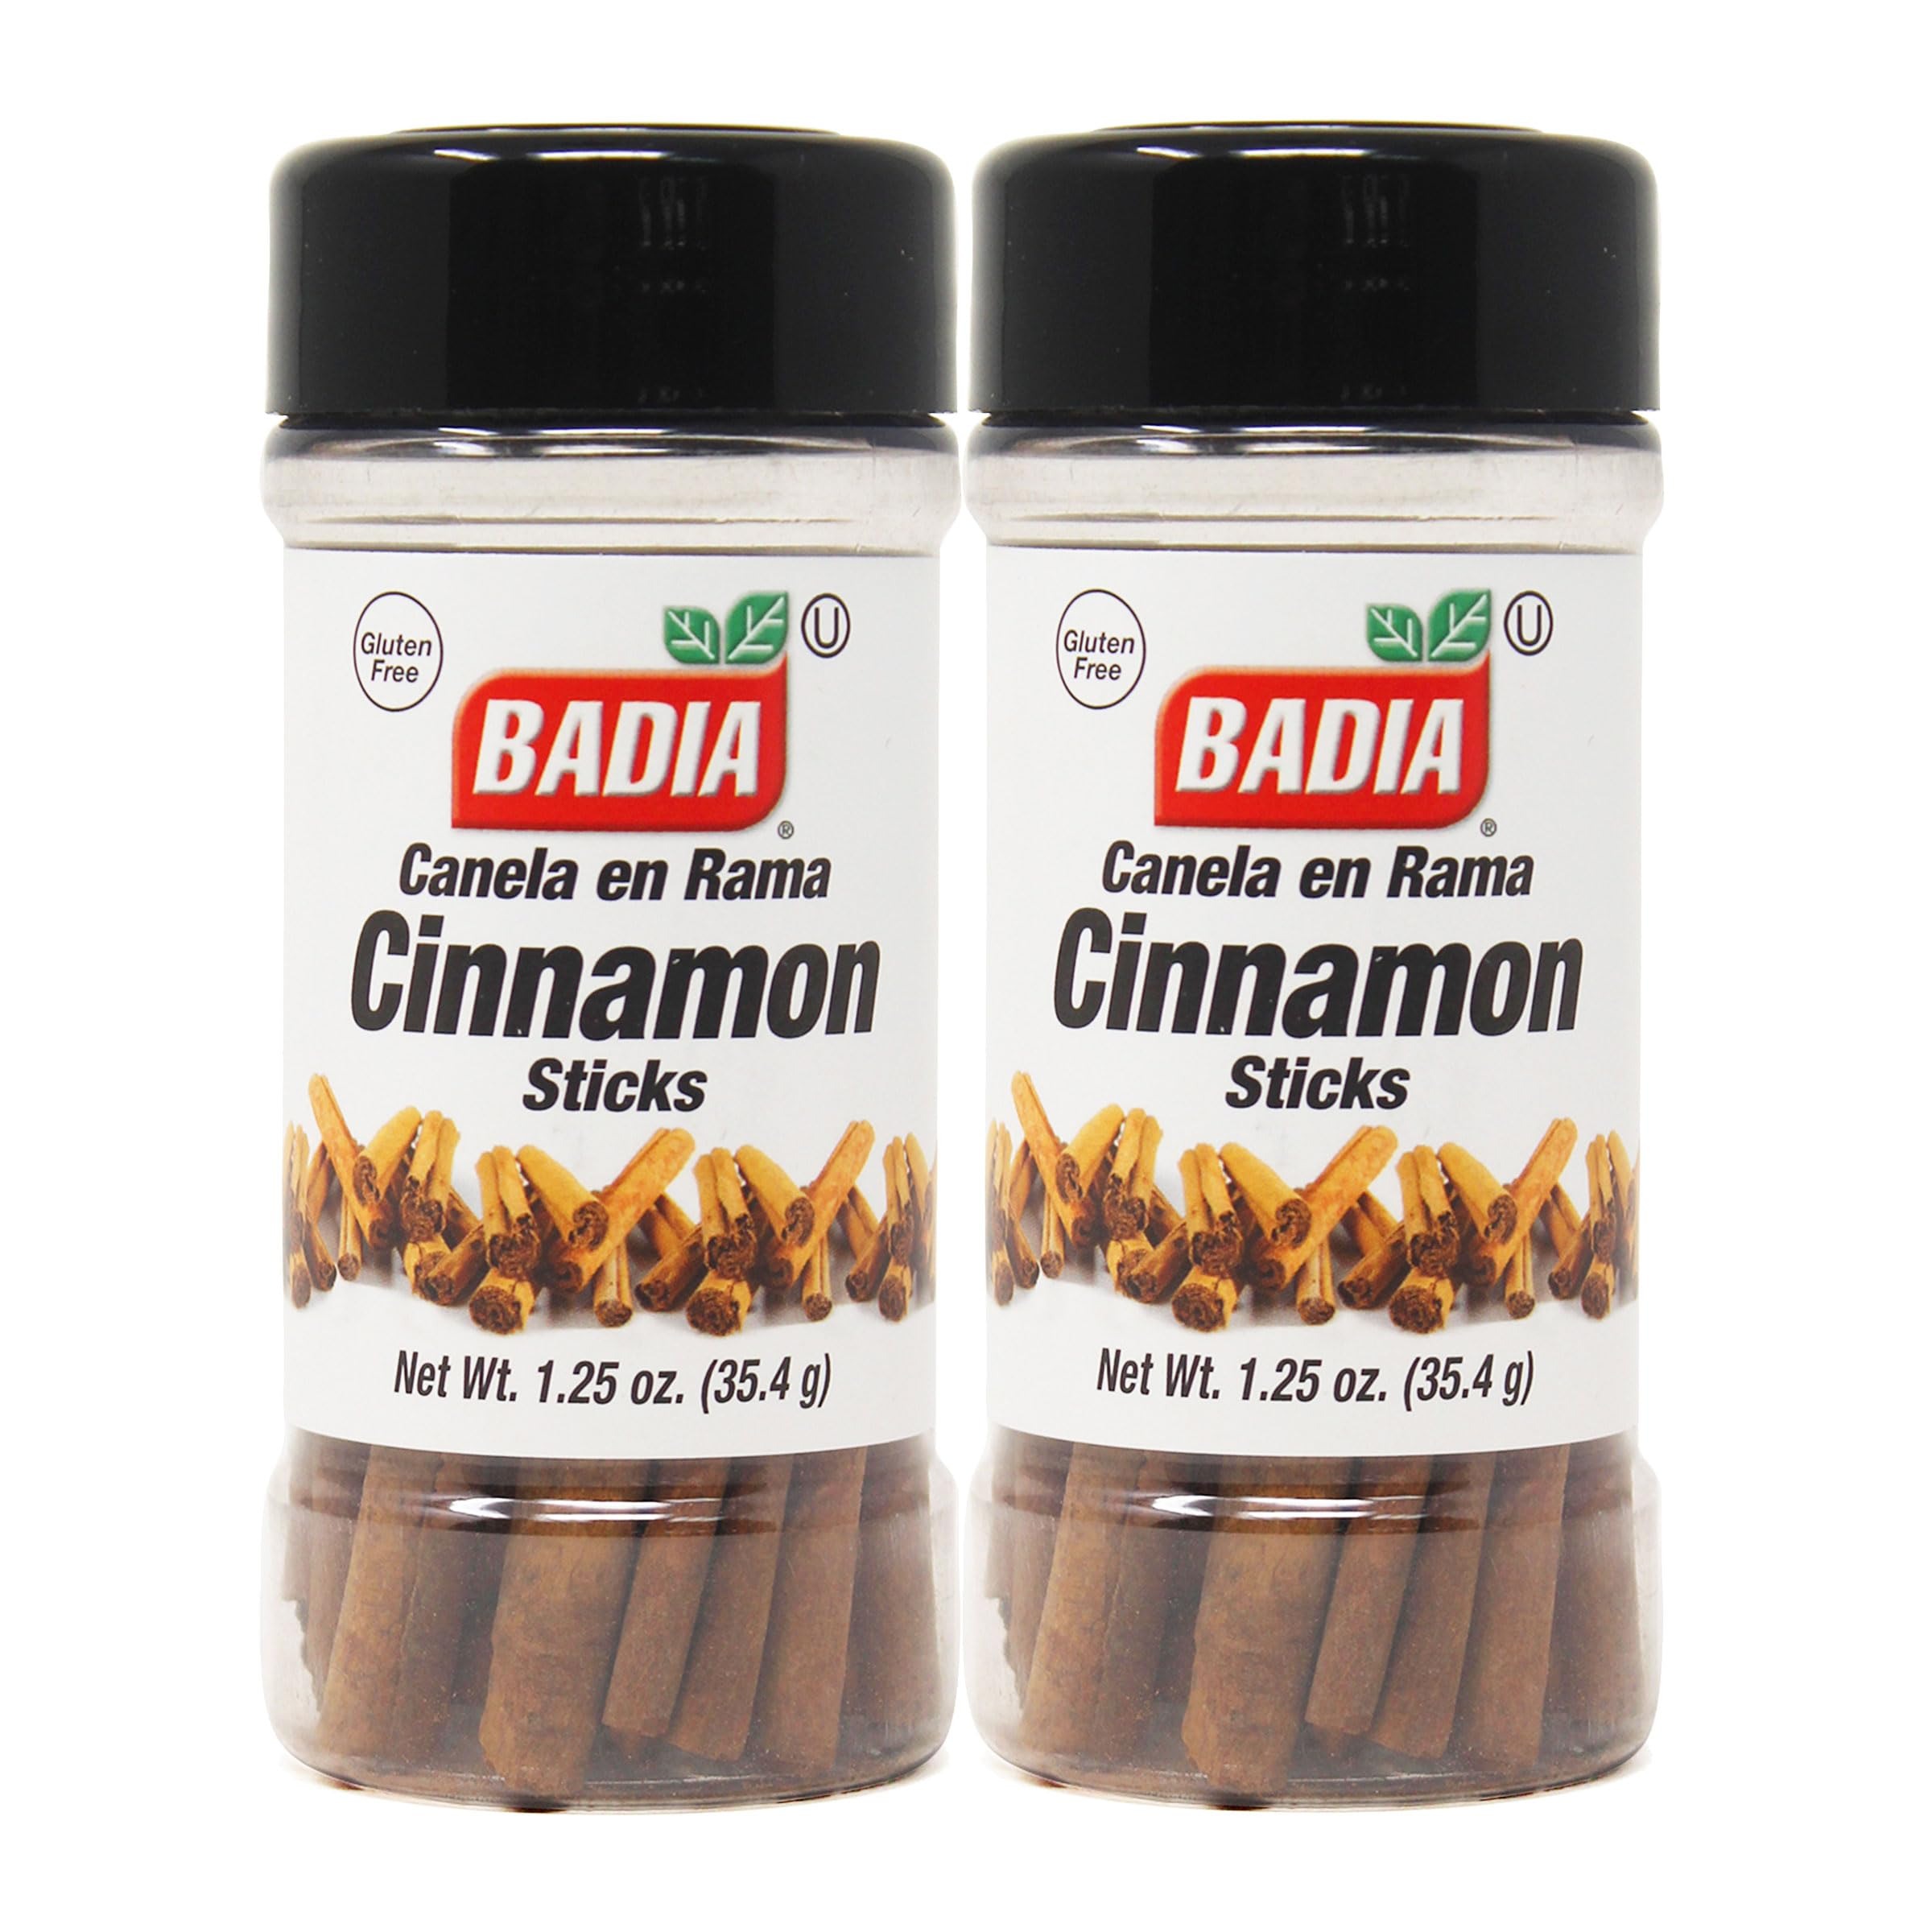
Item Name: Badia Cinnamon Sticks, 1.25 oz - Palatize Pack of 2
Product Description: Enhance your culinary creations with Badia Cinnamon Sticks, carefully crafted from the dried bark of cultivated varieties of cinnamon burmanni Nees Blume. Once ground, this reddish-brown spice releases a sweet, pungent, woody flavor and aroma, adding a touch of warmth and depth to your dishes. The only ingredient in this product is pure Cinnamon. Key Features: <strong>Pure Cinnamon Goodness:</strong> Elevate your dishes with the rich and authentic flavor of pure cinnamon, sourced from carefully cultivated varieties of cinnamon burmanni Nees Blume. <strong>Sweet and Woody Aroma:</strong> Experience the sweet and pungent aroma that Badia Cinnamon Sticks bring to your kitchen, enhancing the overall sensory experience of your culinary creations. <strong>Palatize Pack Convenience:</strong> The Palatize Pack offers you a convenient and value-packed solution for incorporating high-quality cinnamon into your cooking, ensuring freshness and flavor for all your recipes. Transform your cooking with the aromatic delight of Badia Cinnamon Sticks. Order your Palatize Pack now and infuse your dishes with the sweet, pungent warmth of pure cinnamon!
Value: 2.5
Unit: Ounce

Price: 8.99